Sous vide

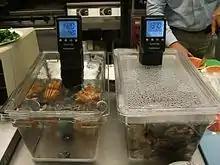
Sous vide cooking using thermal immersion circulator machines

Sous vide (French for 'under vacuum'), also known as low-temperature, long-time (LTLT) cooking, is a method of cooking invented by the French chef Georges Pralus in 1974, in which food is placed in a plastic pouch or a glass jar and cooked in a water bath for longer than usual cooking times (usually one to seven hours, and more than three days in some cases) at a precisely regulated temperature.